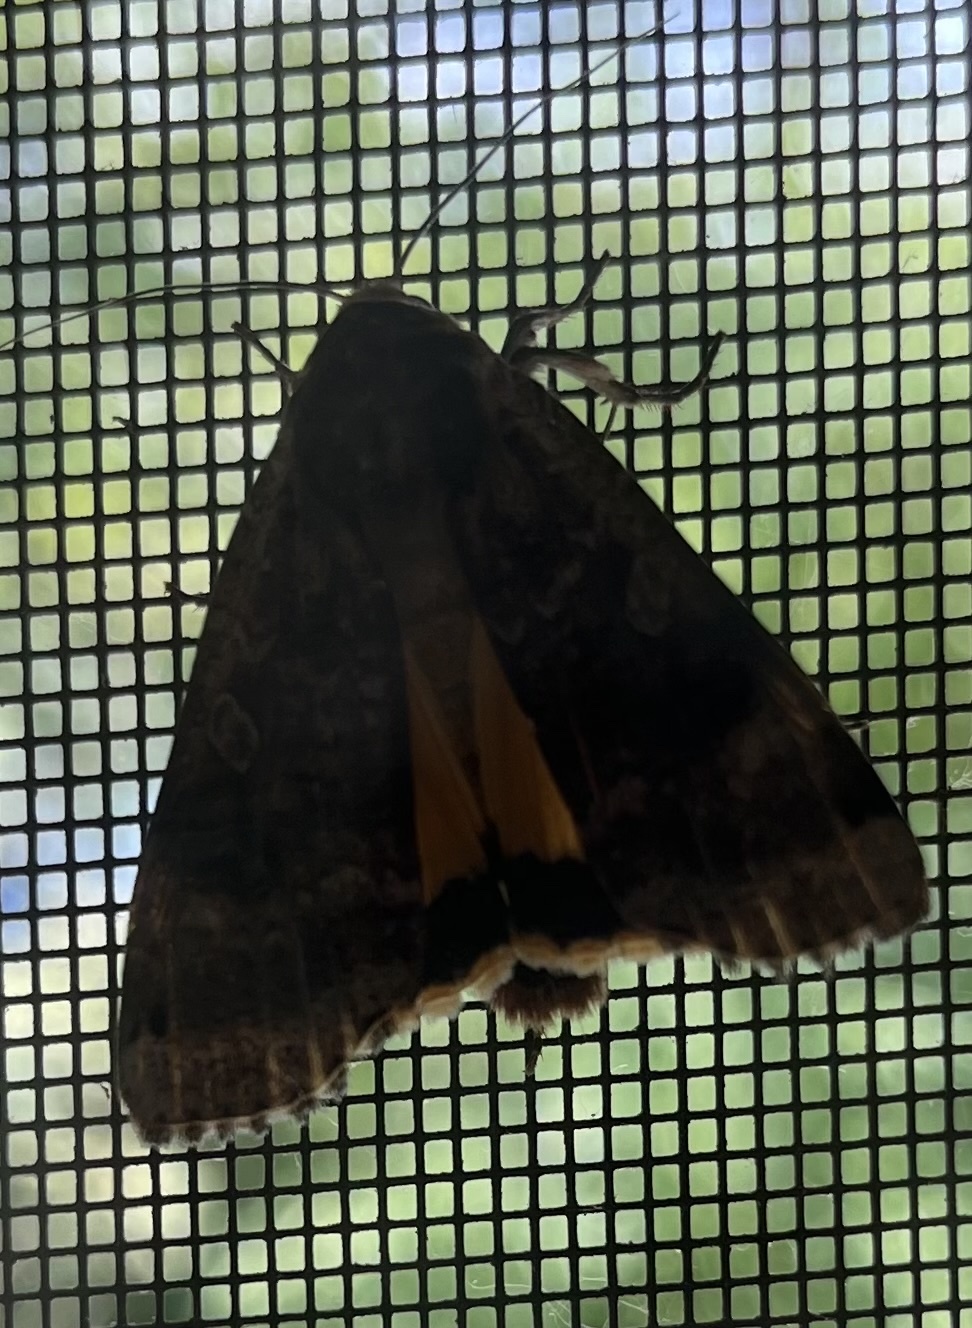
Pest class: cutworms